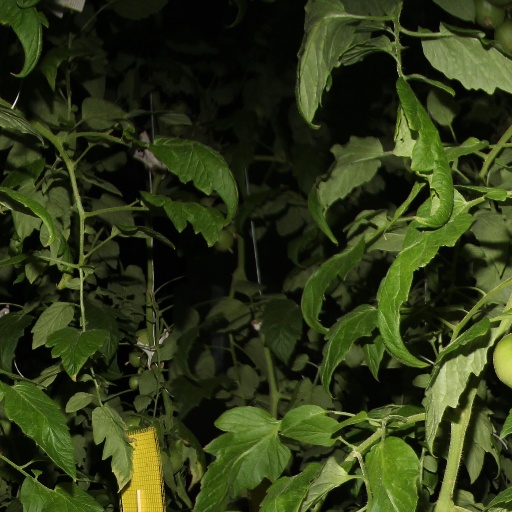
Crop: tomato